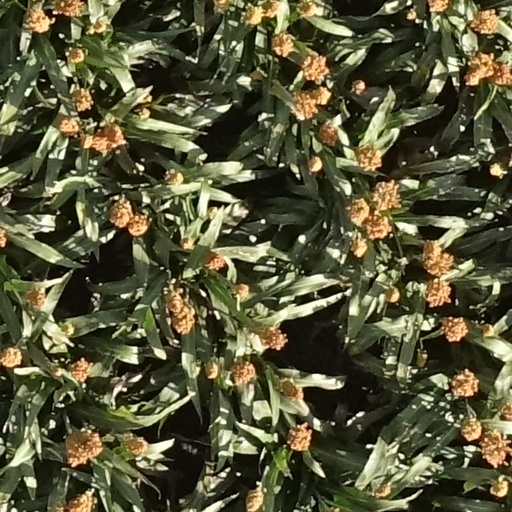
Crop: sorghum